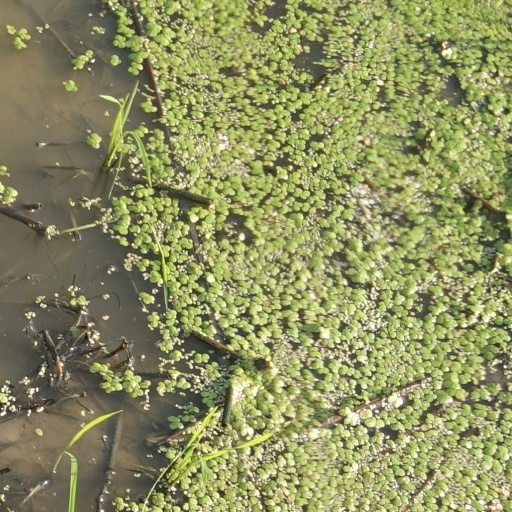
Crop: rice